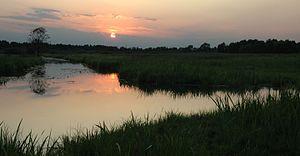
Le Stokhid est une rivière d'Ukraine, affluent de la rive droite du Pripiat et sous-affluent du Dniepr. La plus grande partie de son cours traverse l'oblast de Volhynie, entre les villes de Volodymyr-Volynskyï et Loutsk, mais il ne traverse aucune ville importante. Son cours, orienté du sud vers le nord, est long de 188 km pour une largeur moyenne de 5 à 15 m avec un bassin de 3 150 km² et un débit moyen de 73 m³/s. Le débit maximal observé est de 227 m³/s et le minimal de 2,58 m³/s. Il se divise parfois en plusieurs bras, d'où son nom de « sto-khid ».